Fomalhaut

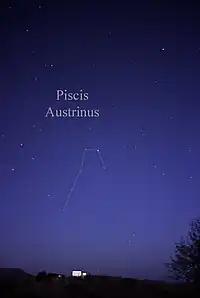
Fomalhaut is the brightest star in the constellation of Piscis Austrinus (center).

"α Piscis Austrini", or "Alpha Piscis Austrini", is the system's Bayer designation. It also bears the Flamsteed designation of "24 Piscis Austrini". The classical astronomer Ptolemy included it in the constellation of Aquarius, along with the rest of Piscis Austrinus. In the 17th century, Johann Bayer firmly planted it in the primary position of Piscis Austrinus. Following Ptolemy, John Flamsteed in 1725 additionally denoted it "79 Aquarii". The current designation reflects modern consensus on Bayer's decision, that the star belongs in Piscis Austrinus. Under the rules for naming objects in multiple-star systems, the three components – Fomalhaut, TW Piscis Austrini and LP 876-10 – are designated A, B and C, respectively.